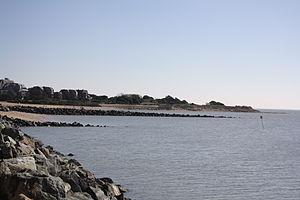
Pointe des Minimes depuis la digue du Lazaret, La Rochelle (France).
La pointe des Minimes est un cap situé au sud de La Rochelle en Charente-Maritime.